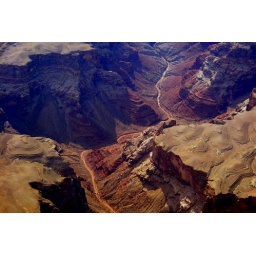
taken over Arizona at about 20000 feet from the window of the airplane